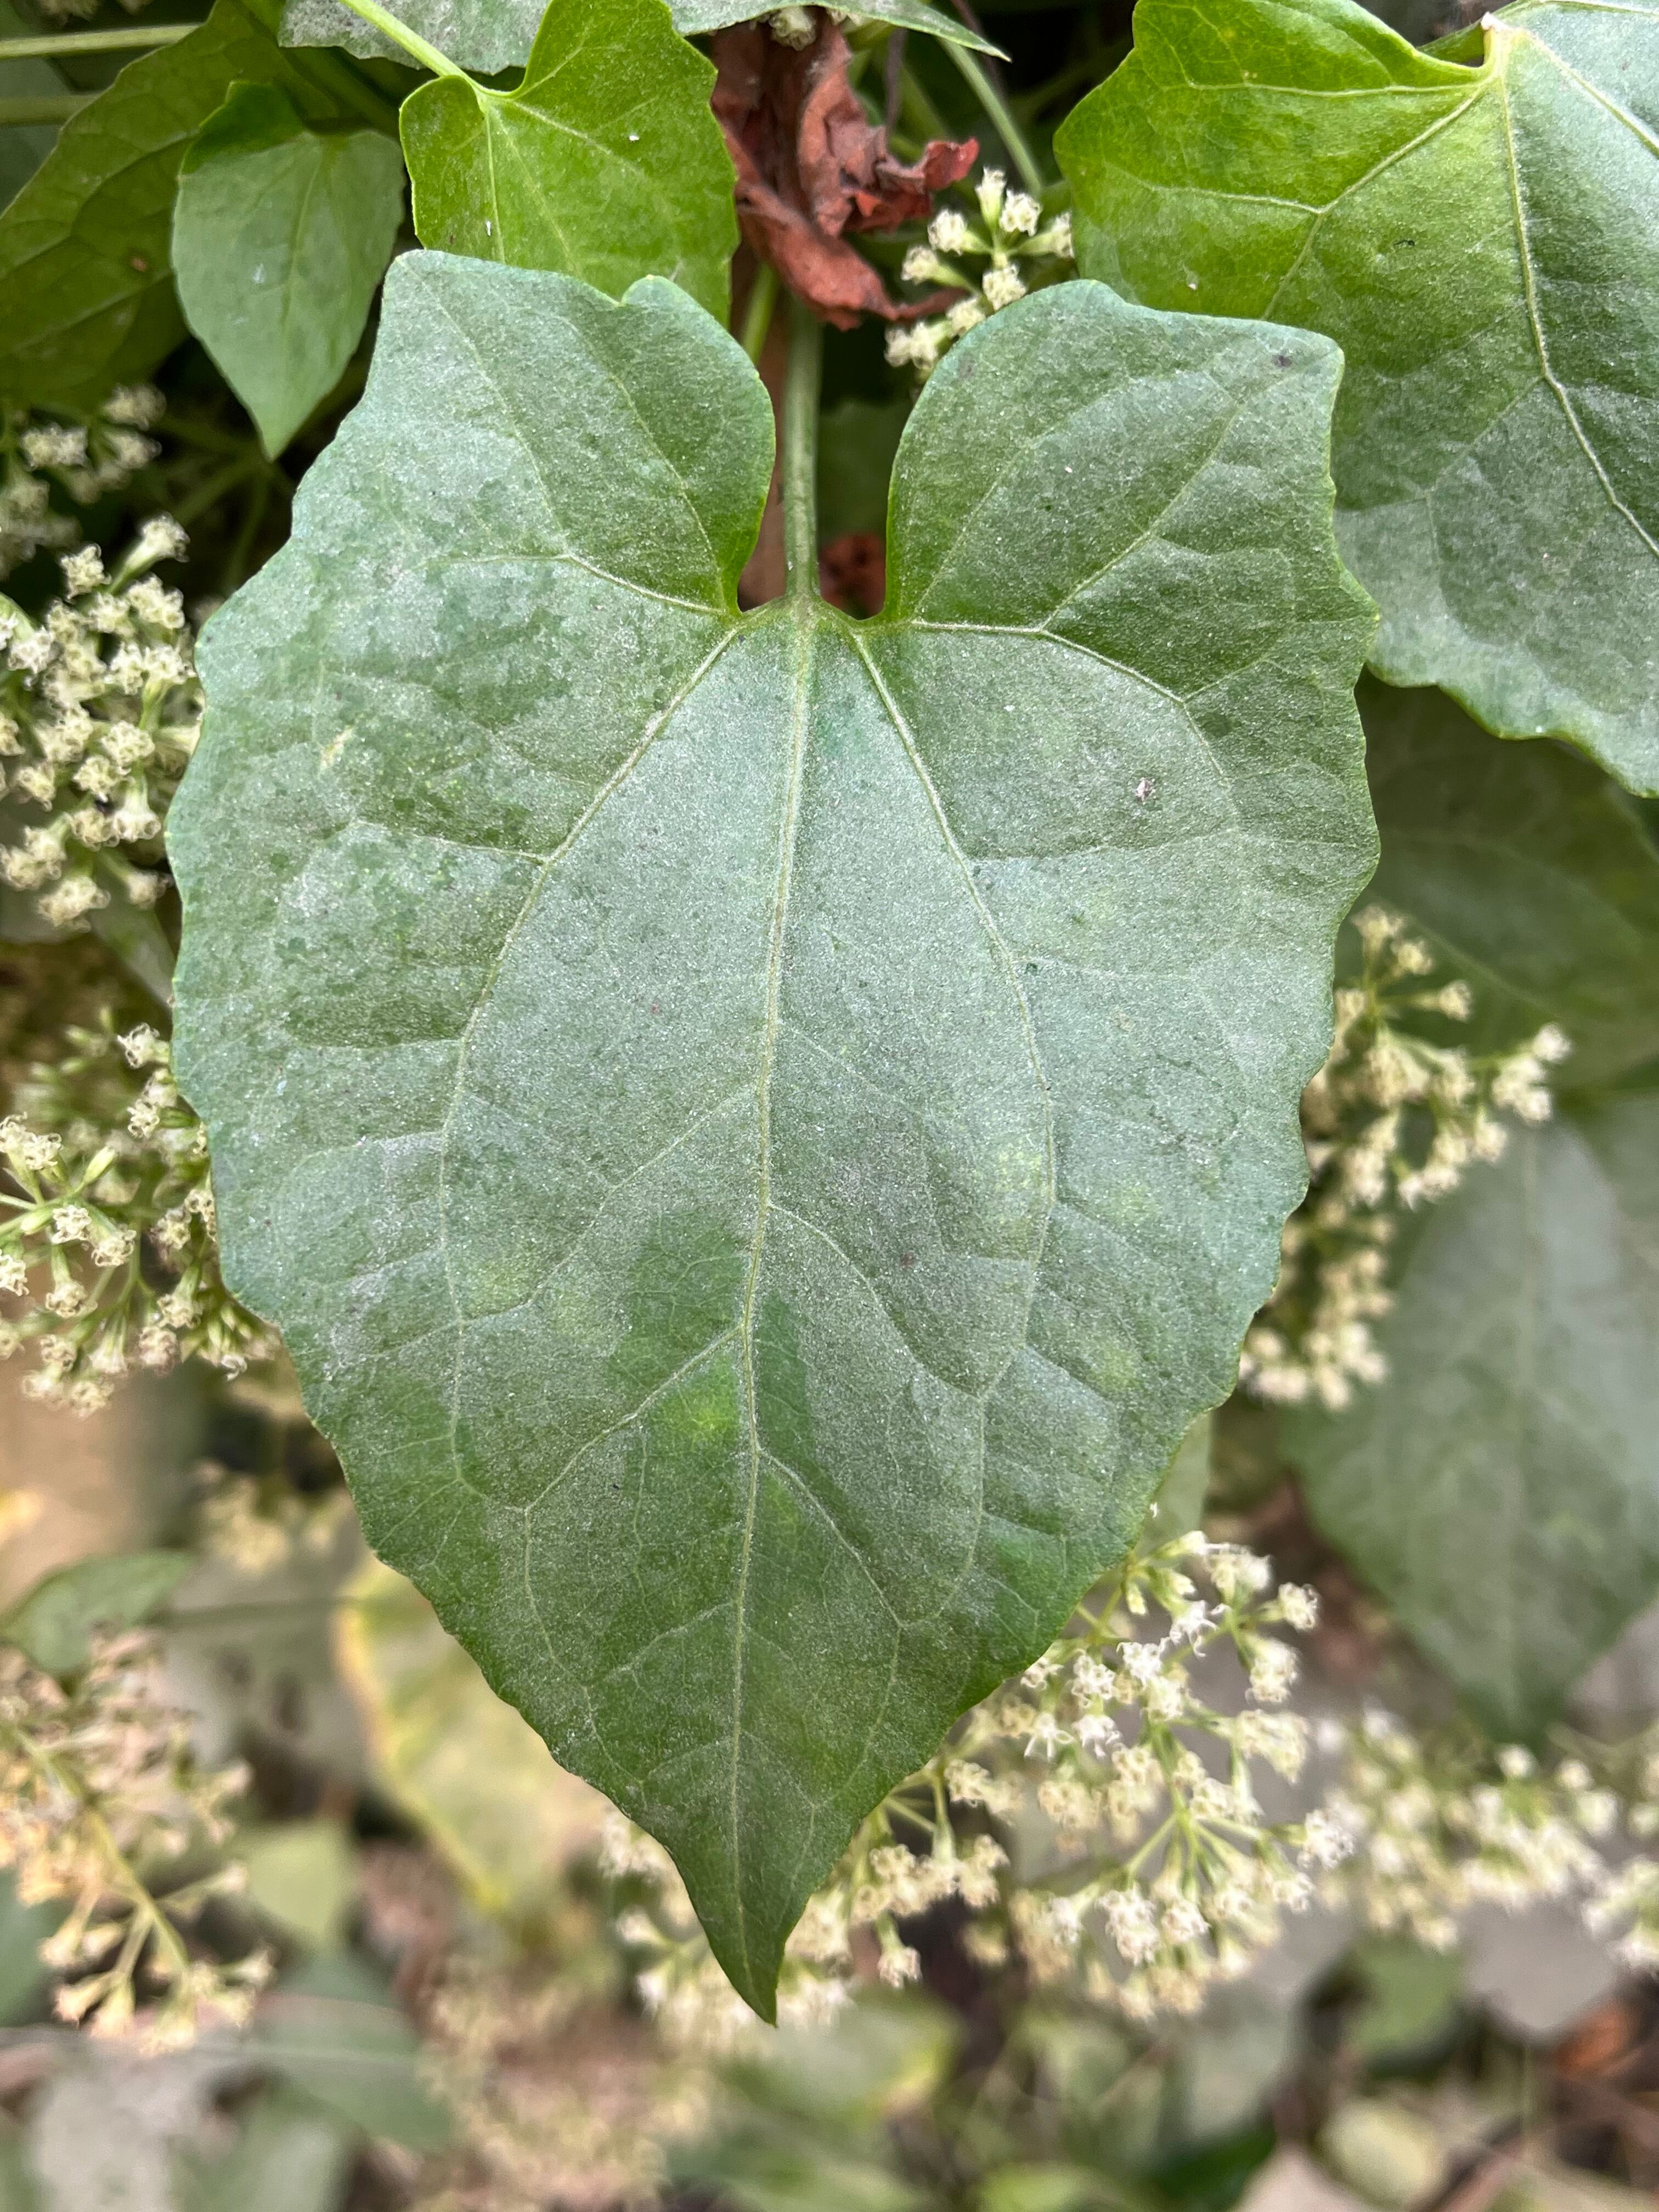
Plant species: mikania-micrantha